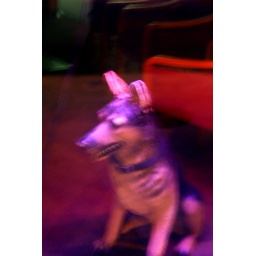
a dog figurine stands guard in the window of a security agency store front.